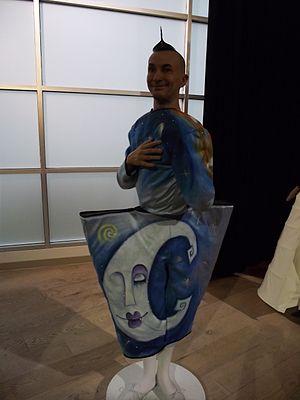
Arturo Brachetti au Musée Grévin Montréal
Arturo Brachetti, né le 13 octobre 1957 à Turin, est un artiste italien.